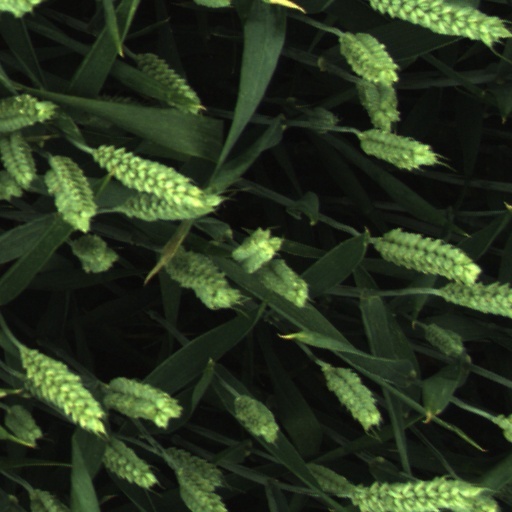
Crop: wheat